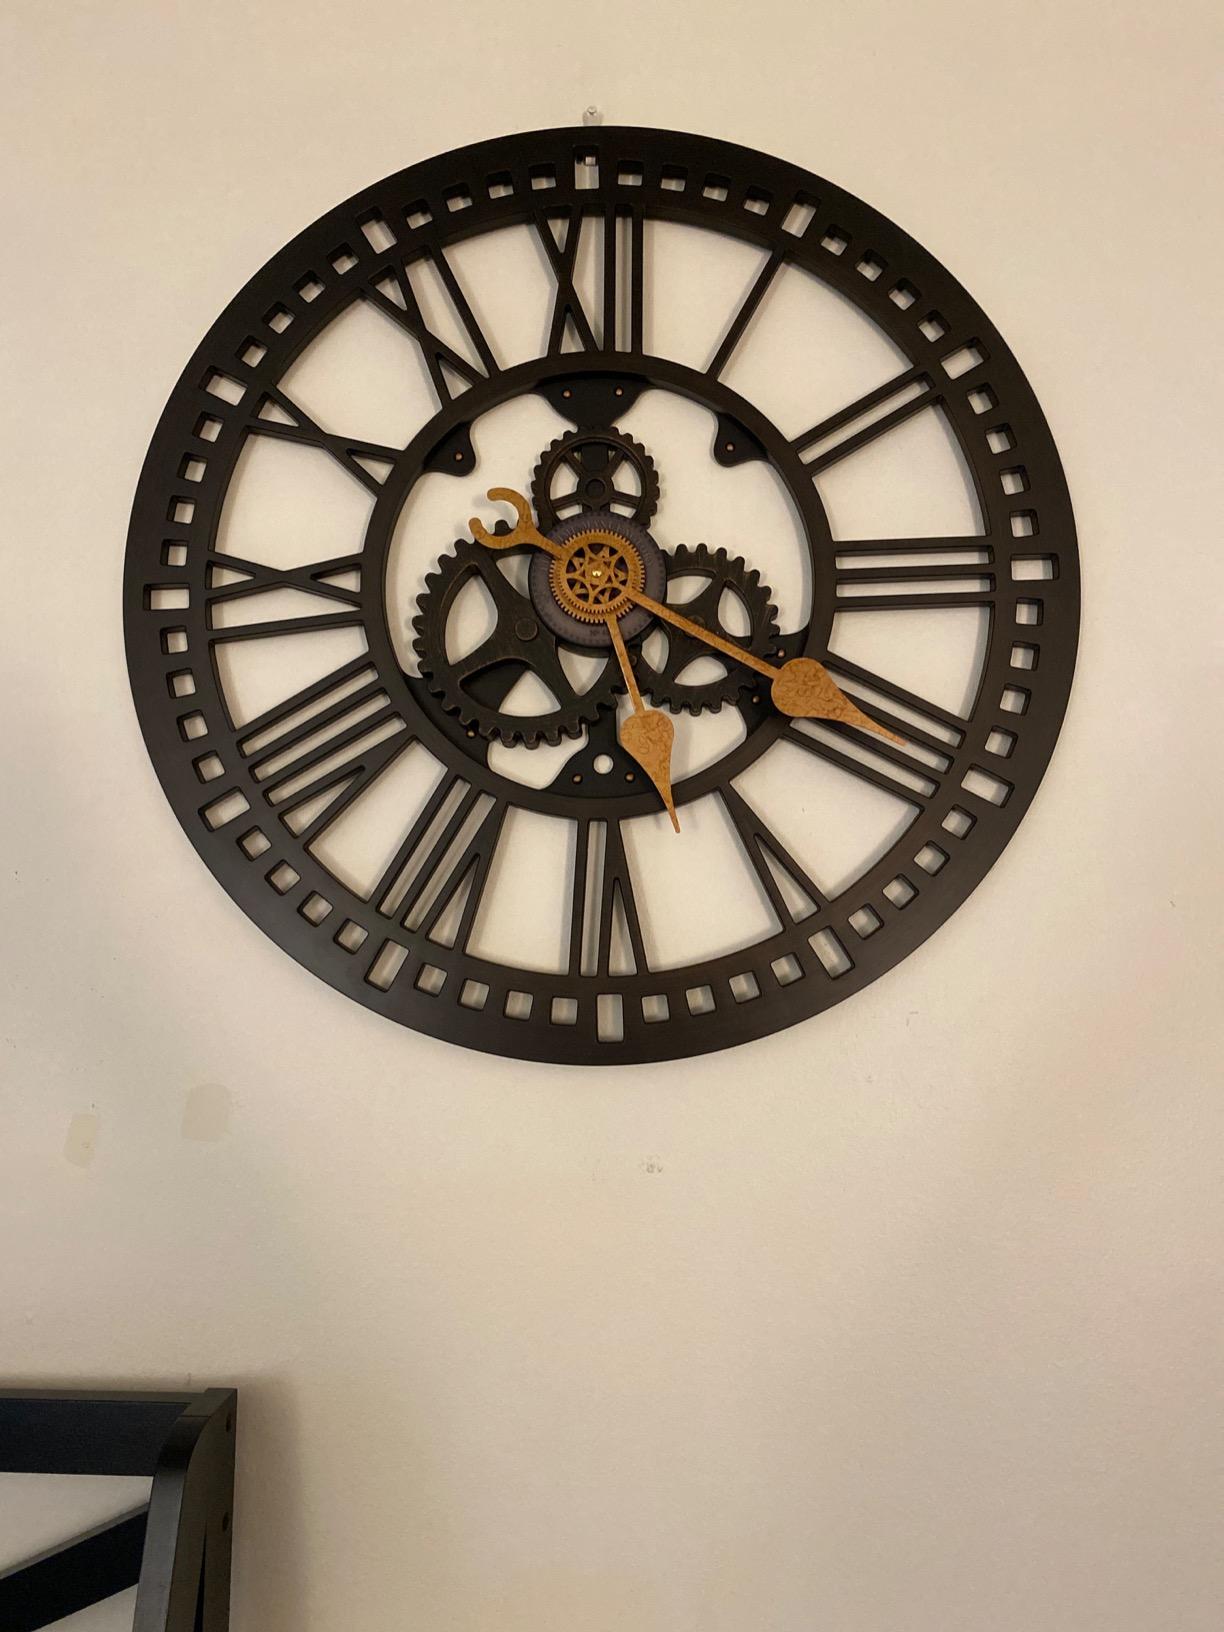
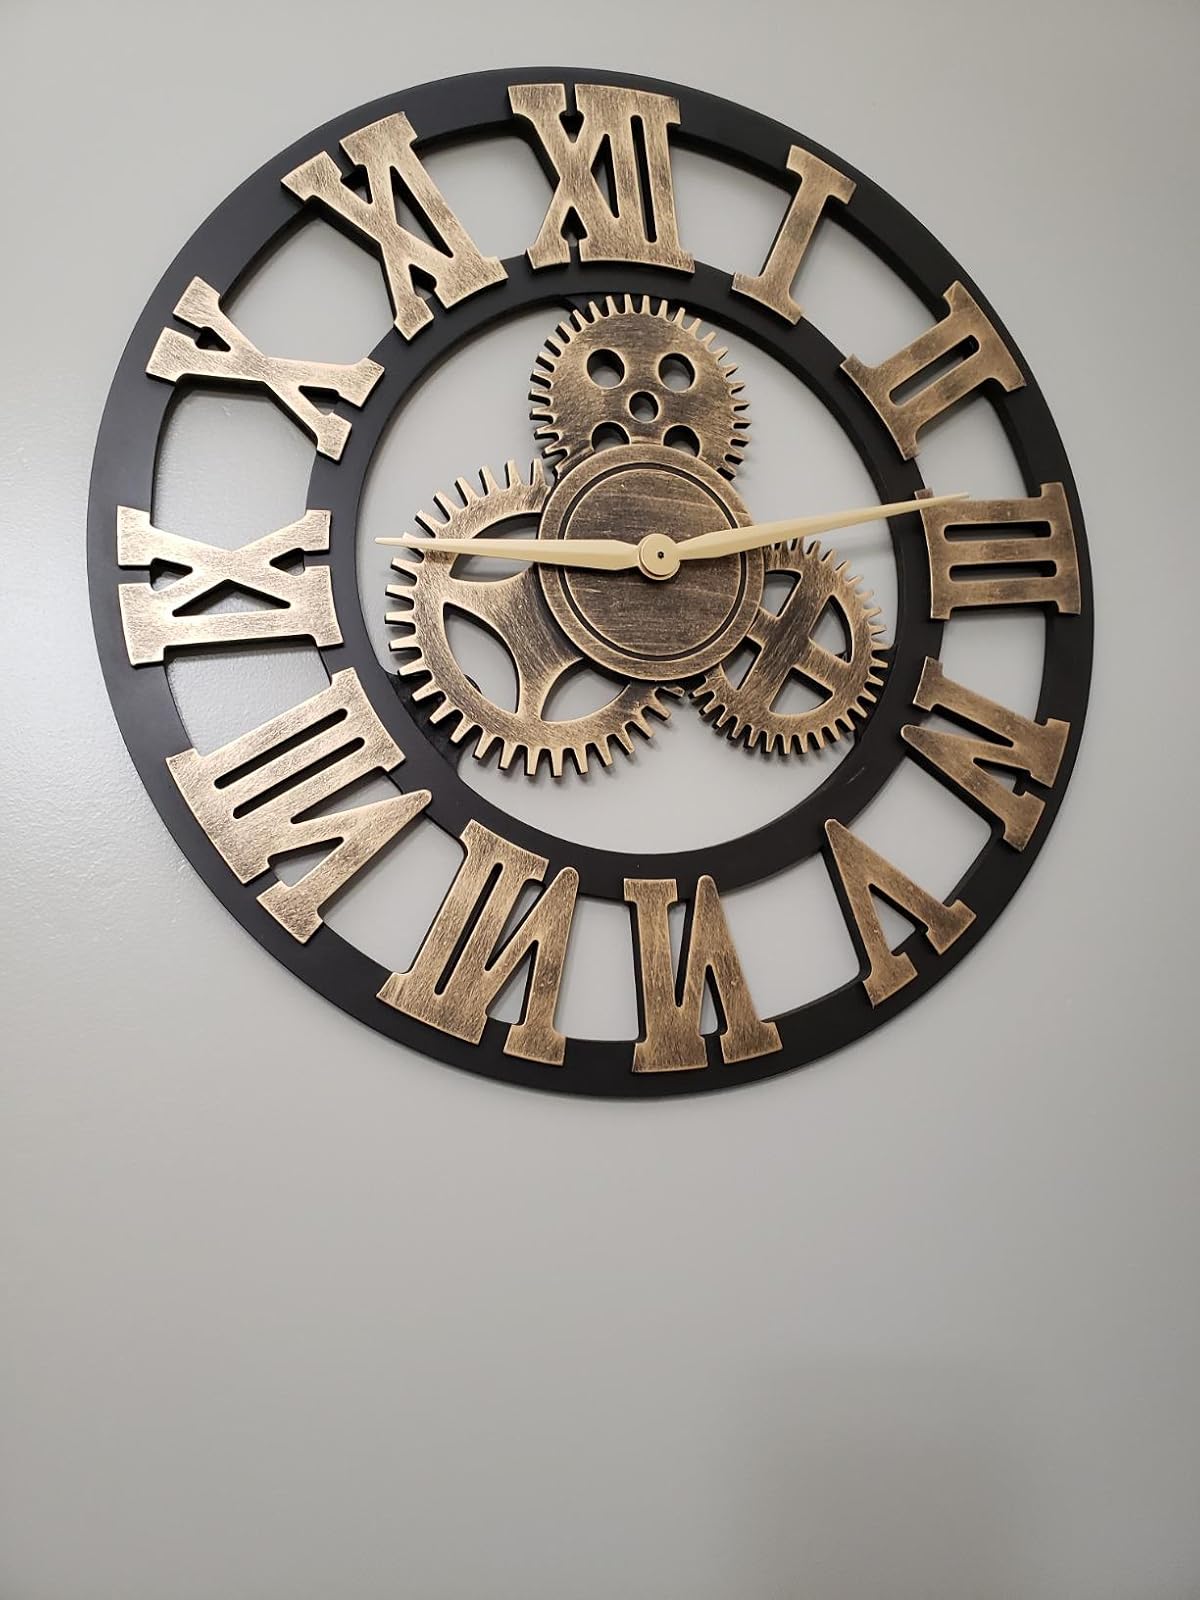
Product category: clock
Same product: no